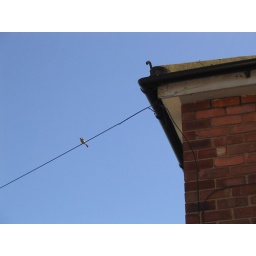
little bird that lived in the wall of our old GAFF in chorlton